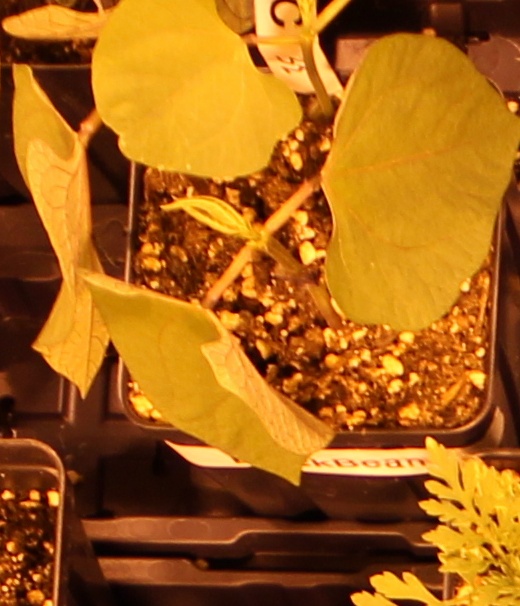
Label: Blackbean